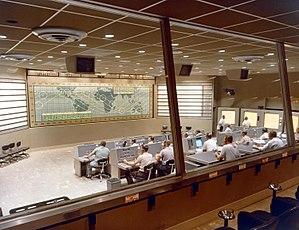
Le centre de contrôle Mercury, également connu sous le nom de Building 1385 ou simplement MCC, est le centre de contrôle de mission qui a assuré le contrôle et la coordination de toutes les activités associées au programme Mercury de la National Aeronautics and Space Administration ainsi que du premier vol du programme Gemini, Gemini 3.
Le programme Mercury est le premier programme spatial américain à avoir envoyé un Américain dans l'espace. Il débute en 1958, quelques mois après la création de l'agence spatiale américaine NASA, et s'achève en 1963. Les objectifs du programme sont de placer un homme en orbite autour de la Terre, d'étudier les effets de l'impesanteur sur l'organisme humain et de mettre au point un système de récupération fiable du véhicule spatial et de son équipage.
Christopher Columbus Kraft, Jr., dit Chris Kraft, né le 28 février 1924 à Phoebus et mort le 22 juillet 2019 à Houston, est un ingénieur et responsable de la National Aeronautics and Space Administration. Il joue un rôle important dans la gestion du centre de contrôle de mission de la NASA.